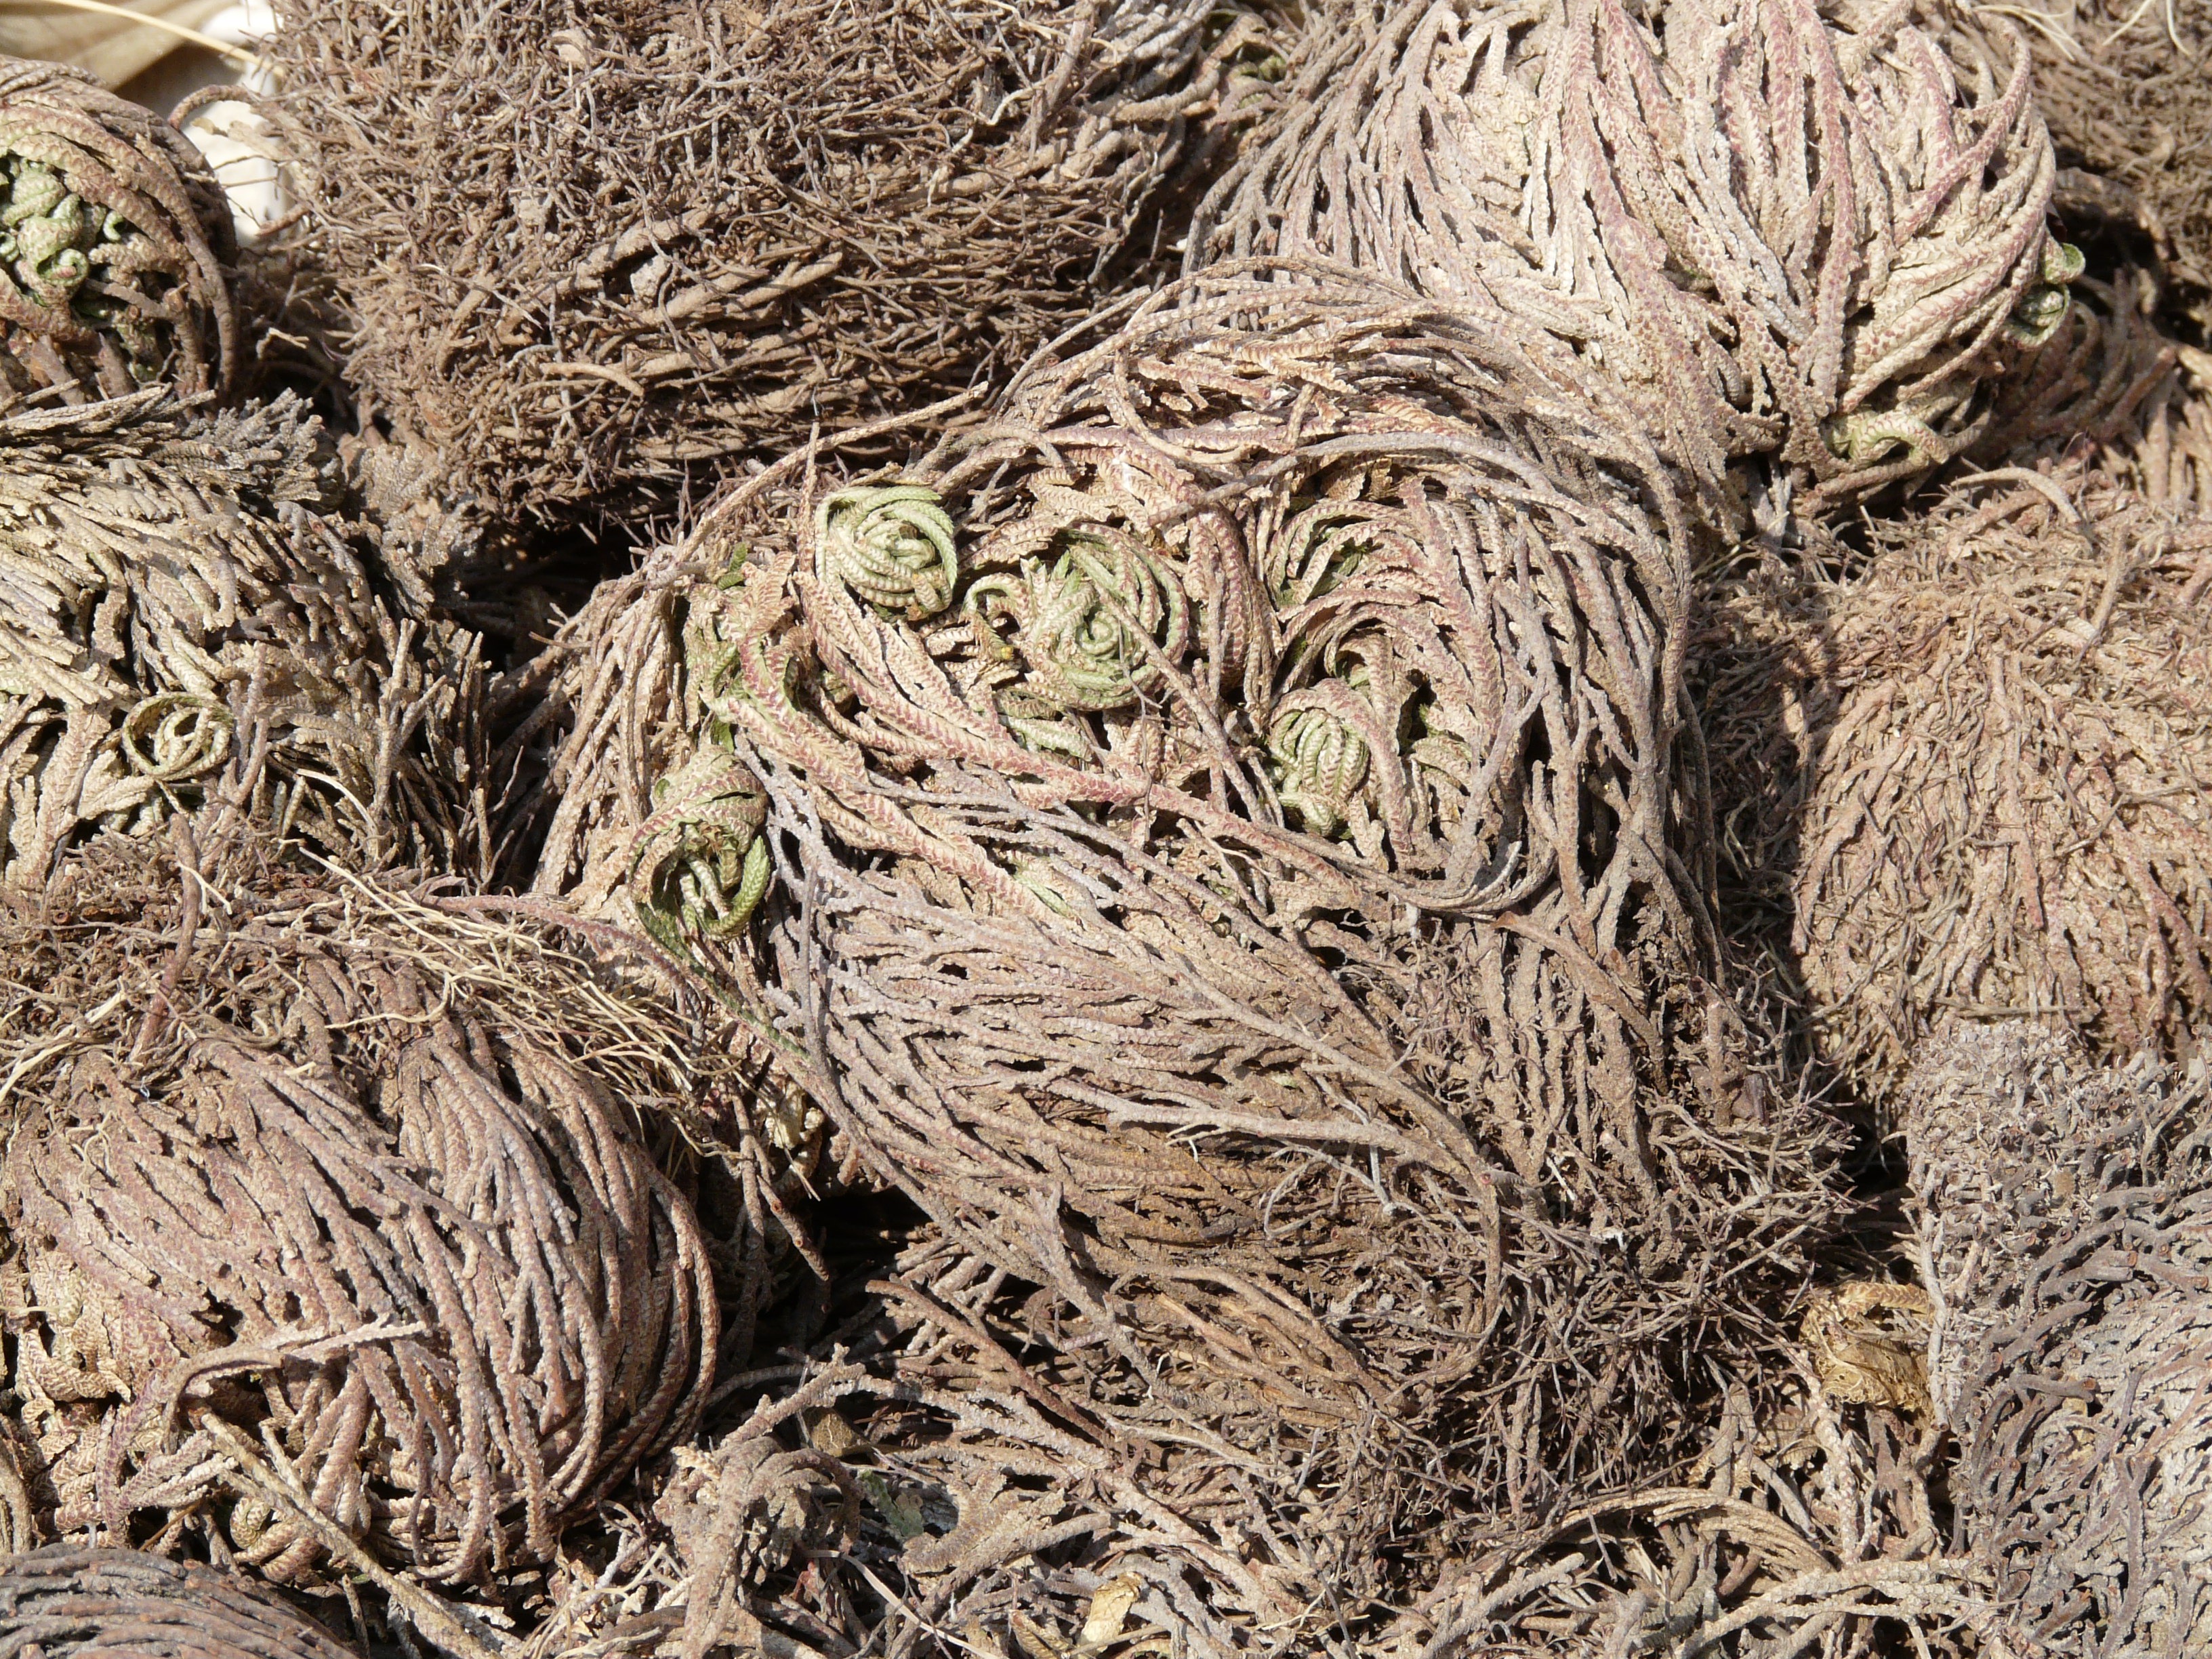
tree, branch, blossom, plant, wood, hay, trunk, dry, crop, soil, agriculture, root, straw, scrap, desert rose, dry season, grass family, rose of jericho, resurrection plant, anastatica hierochuntica, pallenis hierochuntica, false rose of jericho, poikilohydren selaginoides, selaginella lepidophylla, poikilohydre plant, change wet, selaginoides